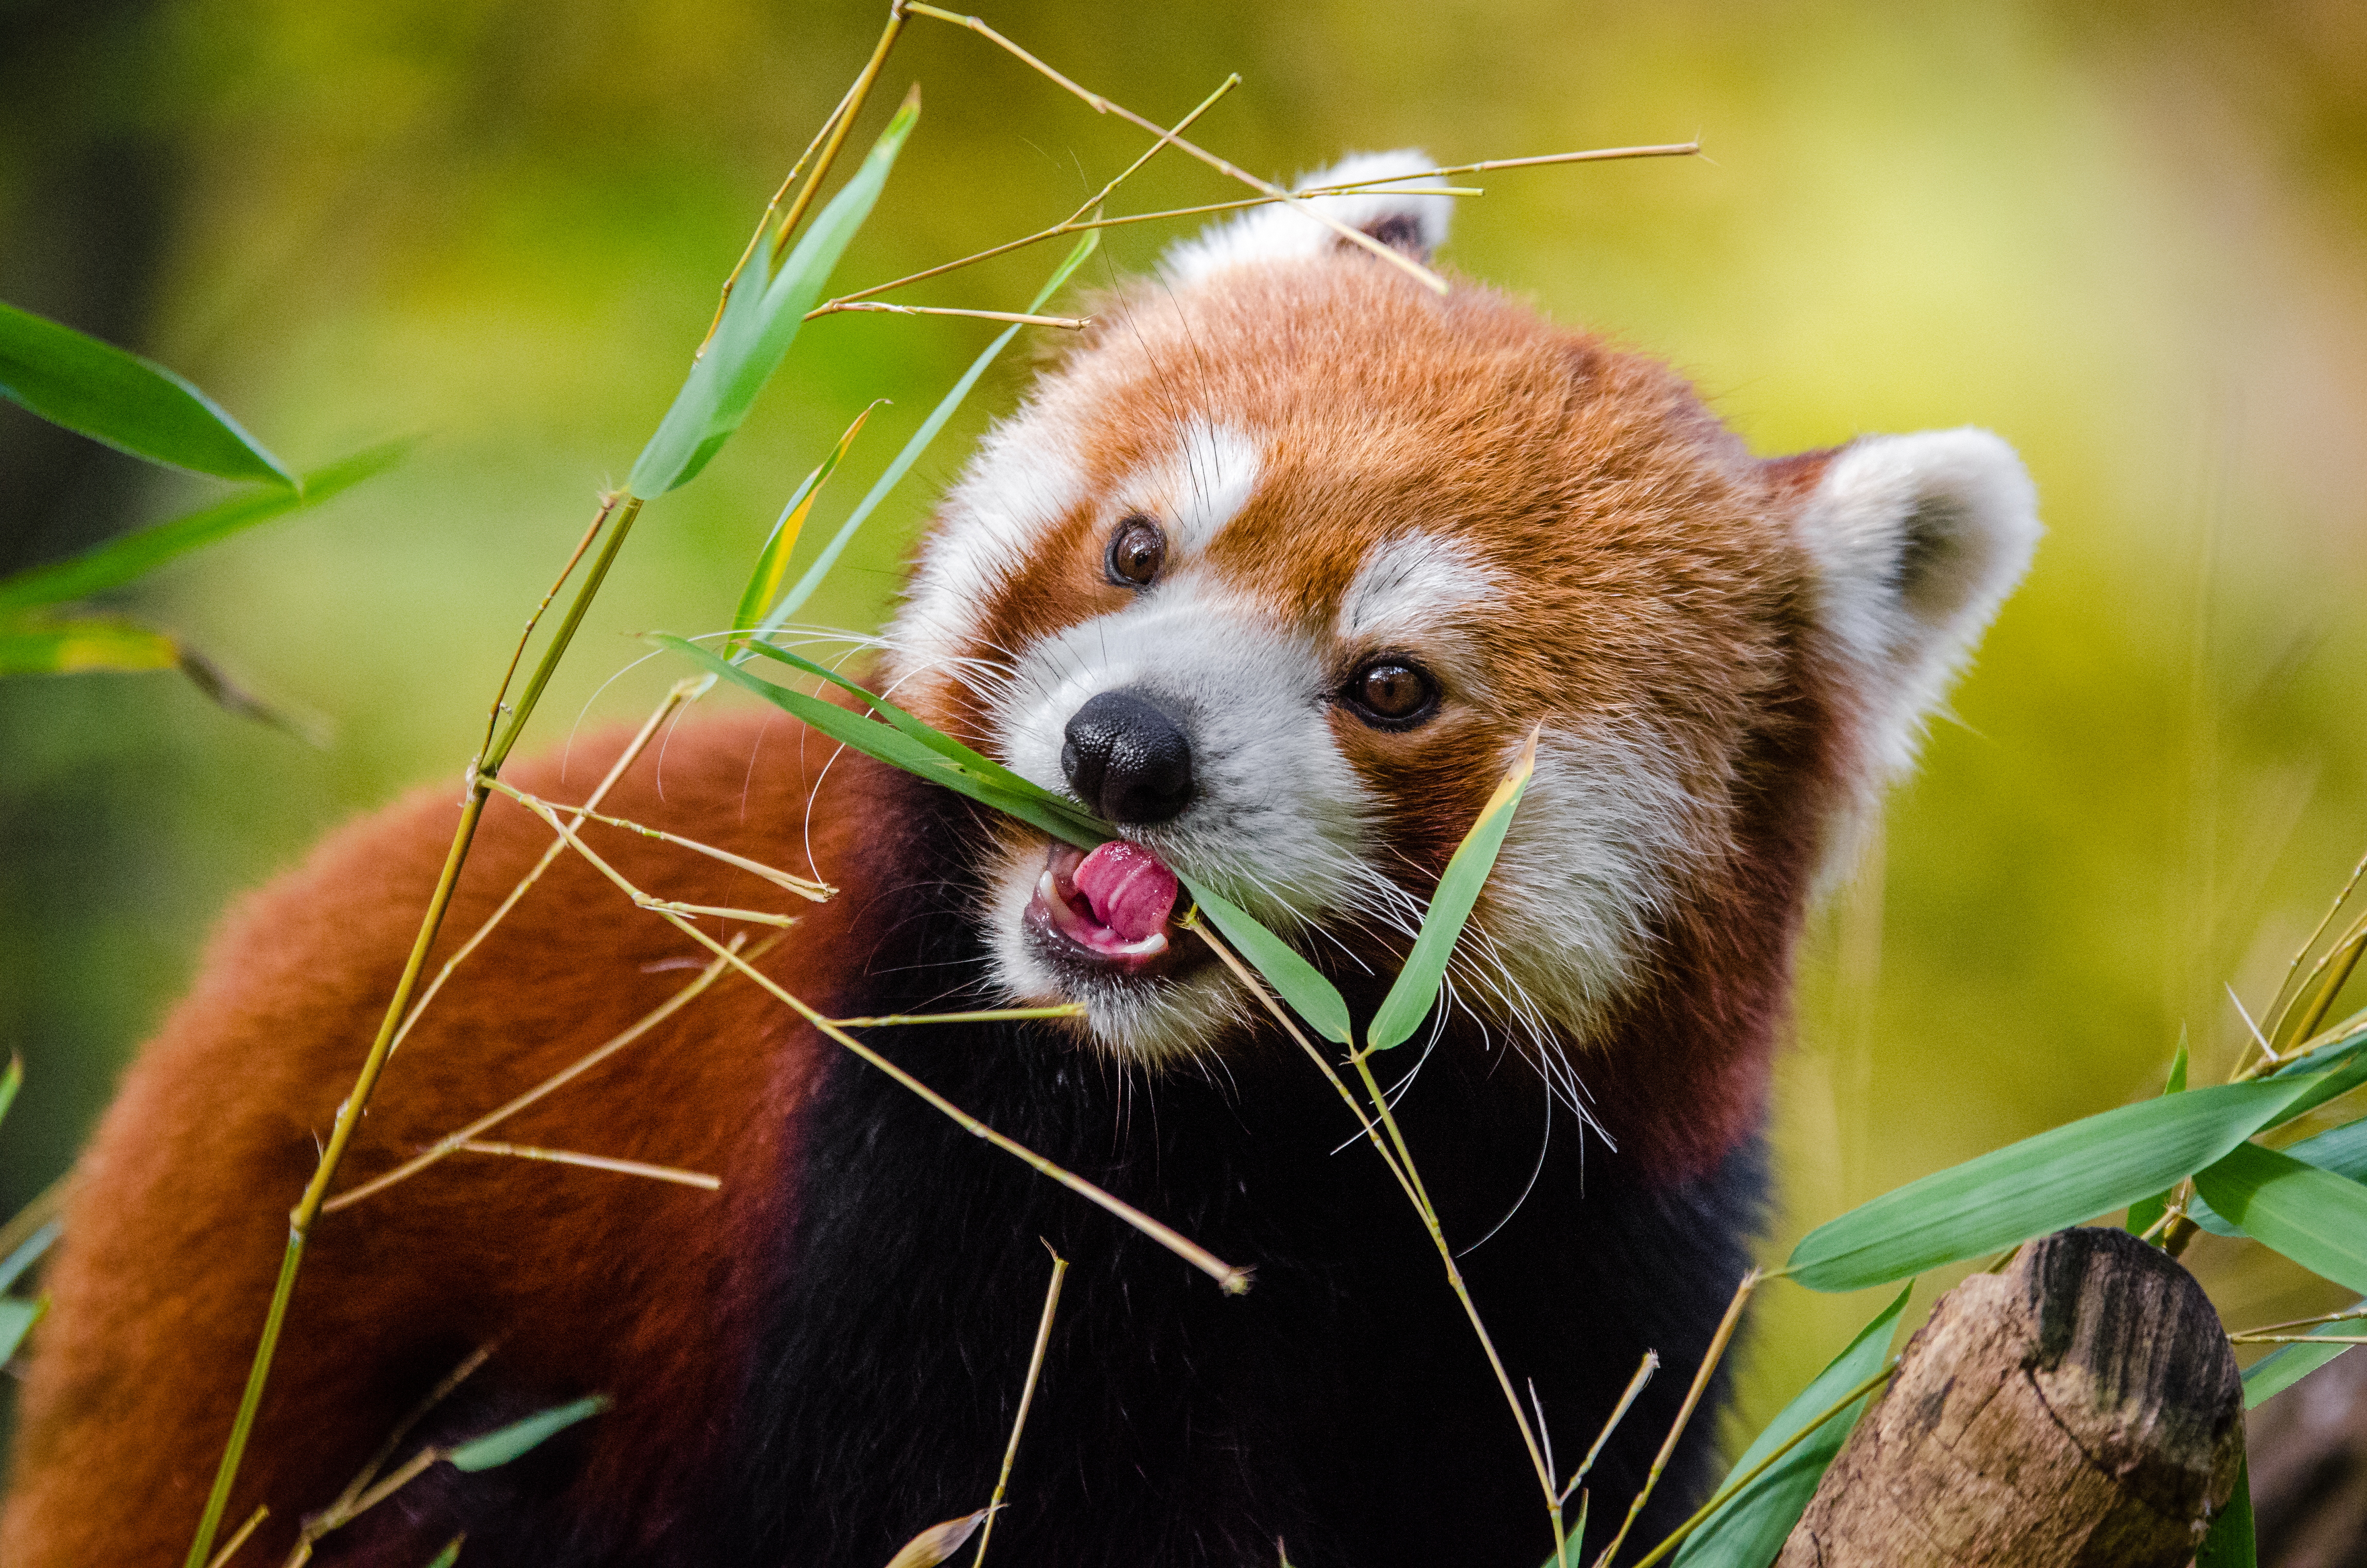
tree, nature, bokeh, blur, field, vintage, sweet, feet, animal, cute, female, wildlife, zoo, fur, orange, young, spring, green, high, red, foot, mammal, nikon, fauna, red panda, panda, 2015, face, nose, whiskers, paw, tail, animals, ears, endangered, vertebrate, germany, deutschland, frhling, natur, paws, tier, depth, iso, ss, depthoffield, fell, grn, gesicht, baum, adorable, bamboo, d7000, roter, kleiner, niedlich, sues, suess, species, bedrohte, tierart, tierpark, weiblich, jungtier, jung, ohren, schwanz, nase, bedroht, ailurus, fulgens, mozilla, firefox, wochenende, weekend, dog breed group